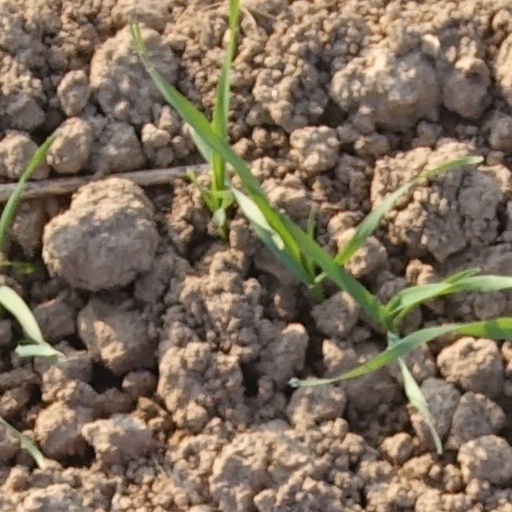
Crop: wheat